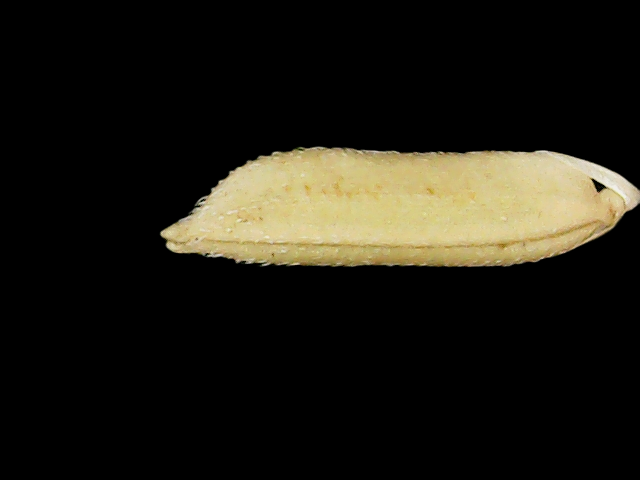
Rice variety: Binadhan26